Chinese ironclad Zhenyuan

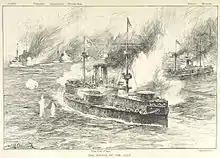
Sketch of "Dingyuan" (center) and "Zhenyuan" (right) under fire at the Yalu River

Ding took the fleet on a sweep into the Korea Bay on 12 September to clear the way for a convoy of troopships scheduled to deliver reinforcements to Korea. While on the way to the bay, he received faulty reports indicating the presence of Japanese warships off the Shandong Peninsula, prompting him to change course to search for them. Finding no enemy vessels, he took the fleet to Weihaiwei (modern Weihai), and on 15 September, the fleet rendezvoused with the convoy to cover its approach to the mouth of the Yalu River, where the transports deposited the men and supplies on 16 September. During the unloading process, "Zhenyuan" and the bulk of the fleet remained underway to provide distant support and avoid presenting themselves as stationary targets to Japanese torpedo boats known to be in the area. While the Chinese were on the way back to Port Arthur, the Combined Fleet under Vice Admiral Itō Sukeyuki intercepted them on 17 September, leading to the Battle of the Yalu River. The poorly trained Beiyang Fleet sailed in a disorganized line abreast formation, while the Japanese approached them from the south in line ahead; the Chinese ships steamed at around and the Japanese at .